Arthur Tofte

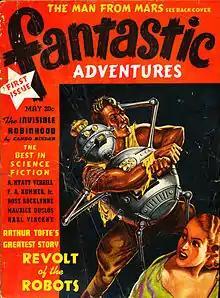
Tofte's "Revolt of the Robots" was the cover story in the first issue of "Fantastic Adventures" in 1939

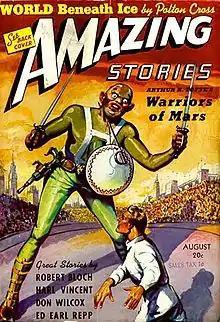
Tofte's "Warriors of Mars" was the cover story in the August 1939 issue of "Amazing Stories" in 1939

Arthur R Tofte (June 8, 1902 – May 21, 1980) was an American writer, best known for his science fiction and fantasy. He has an award named after him, which is given to the category of children's literature by the Council for Wisconsin Writers. He was married to Dorothy Tofte and had two children.